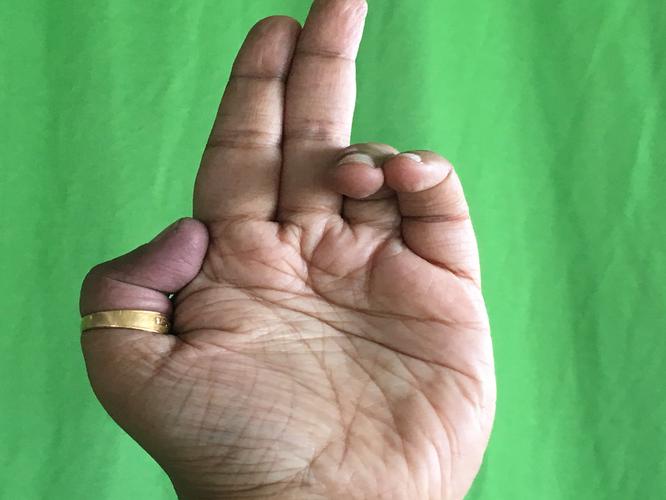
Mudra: Ardhapathaka
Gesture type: single_hand